Kerio Technologies

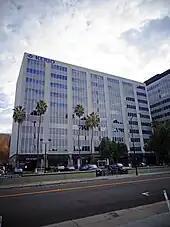
Kerio Technologies

Kerio Technologies incorporated in 2001, but its first product WinRoute Pro entered the Internet security market in 1997, as it was owned and maintained by Tiny Software until February 1, 2002. Tiny Software then transferred sales and development of its software to Kerio, where the developers continued to work on it under the Kerio brand.